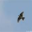
Label: bird